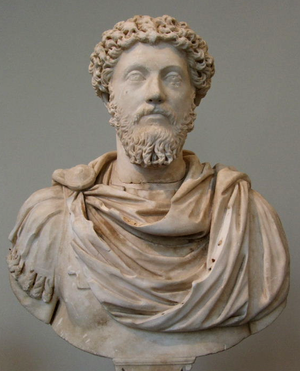
Les attitudes et comportements sexuels dans la Rome antique sont visibles dans l'art romain, la littérature, les inscriptions et dans une moindre mesure dans les restes archéologiques comme les artefacts érotiques ou l'architecture. Il a parfois été avancé qu'une caractéristique de l'ancienne Rome est une « licence sexuelle illimitée » :
Le terme de philosophie antique désigne en général la philosophie qui naît au VIIᵉ siècle av. J.-C., et qui se développe avec Socrate et Platon, ainsi que la philosophie hellénistique, et ses successeurs dans l'Empire romain. Il s'applique ainsi à une philosophie dite « occidentale », qui correspond grosso modo à l'Antiquité gréco-romaine — les sagesses ou philosophies d'autres civilisations ne sont en général pas comprises sous ce terme. On inclut aussi sous ce terme ce qu'une partie importante de l'histoire de la philosophie considère comme les origines de la philosophie, à savoir les penseurs présocratiques, dont les premiers datent du milieu du VIIᵉ siècle avant notre ère.